BI 99179

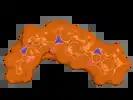
3D model of BI 99179

BI 99179 is characterized by its high potency, high selectivity, and significant exposure (both peripheral and central) upon oral administration in rats.